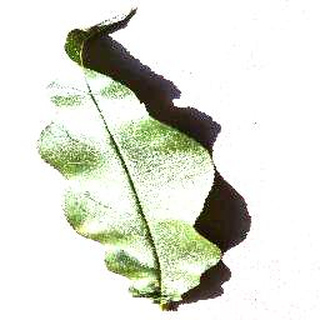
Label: healthy_peach